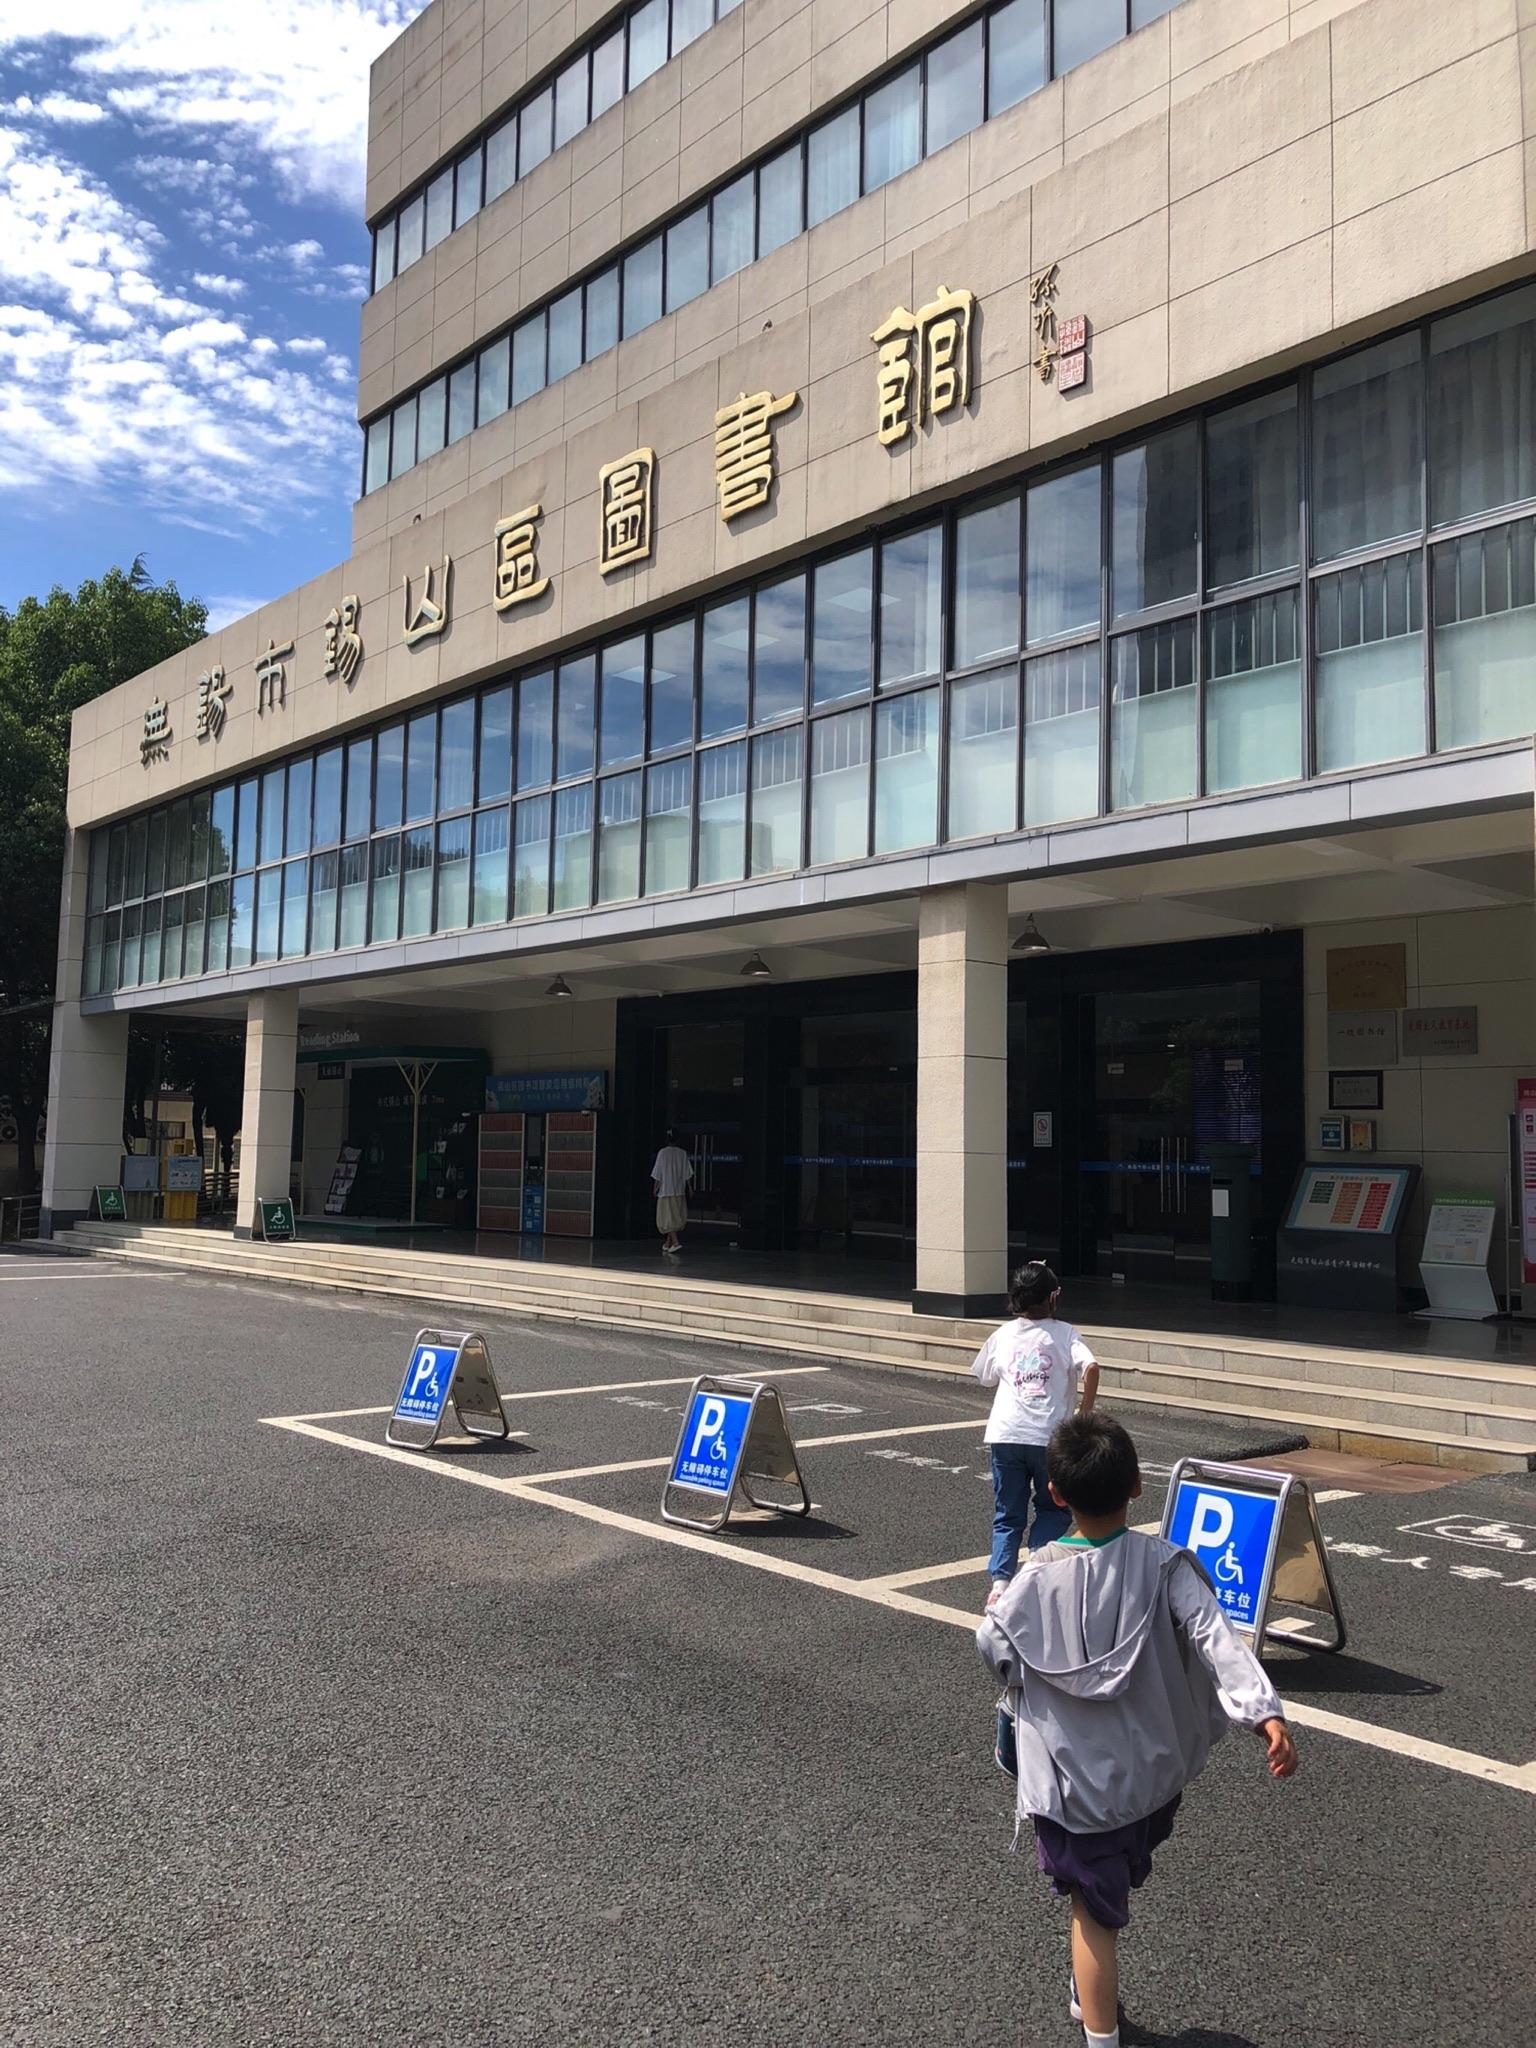
地标名称：无锡市锡山区图书馆
所在城市：无锡市·锡山区